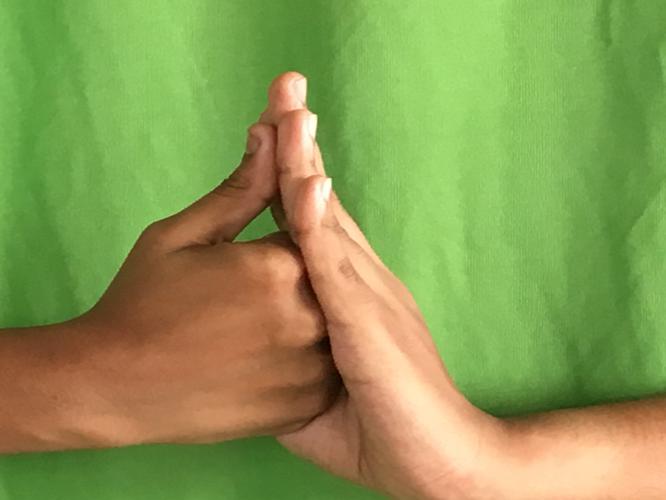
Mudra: Shanka
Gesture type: double_hand